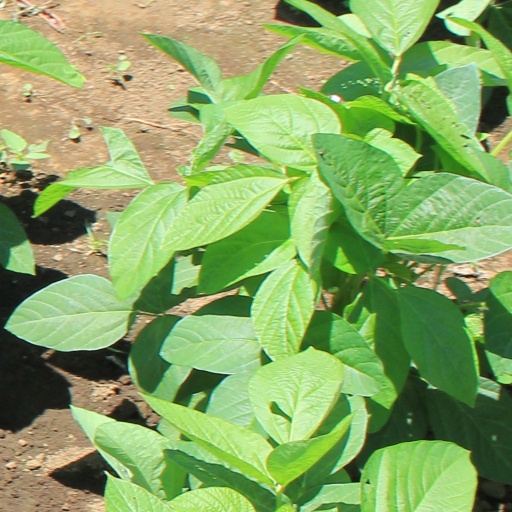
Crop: soybean